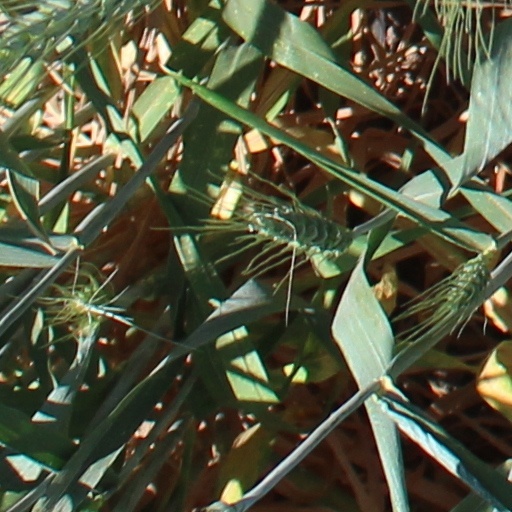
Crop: wheat